Knabrostræde 19

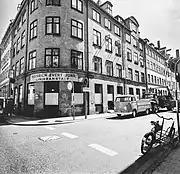
Knabrostræde 19 in 1963.

In 1998, Comedy Zoo, Denmark's first comedy club, relocated from Baron Boltens Gård to the cinema's former premises at Knabrostræde 19. In 2018, Comedy Zoo